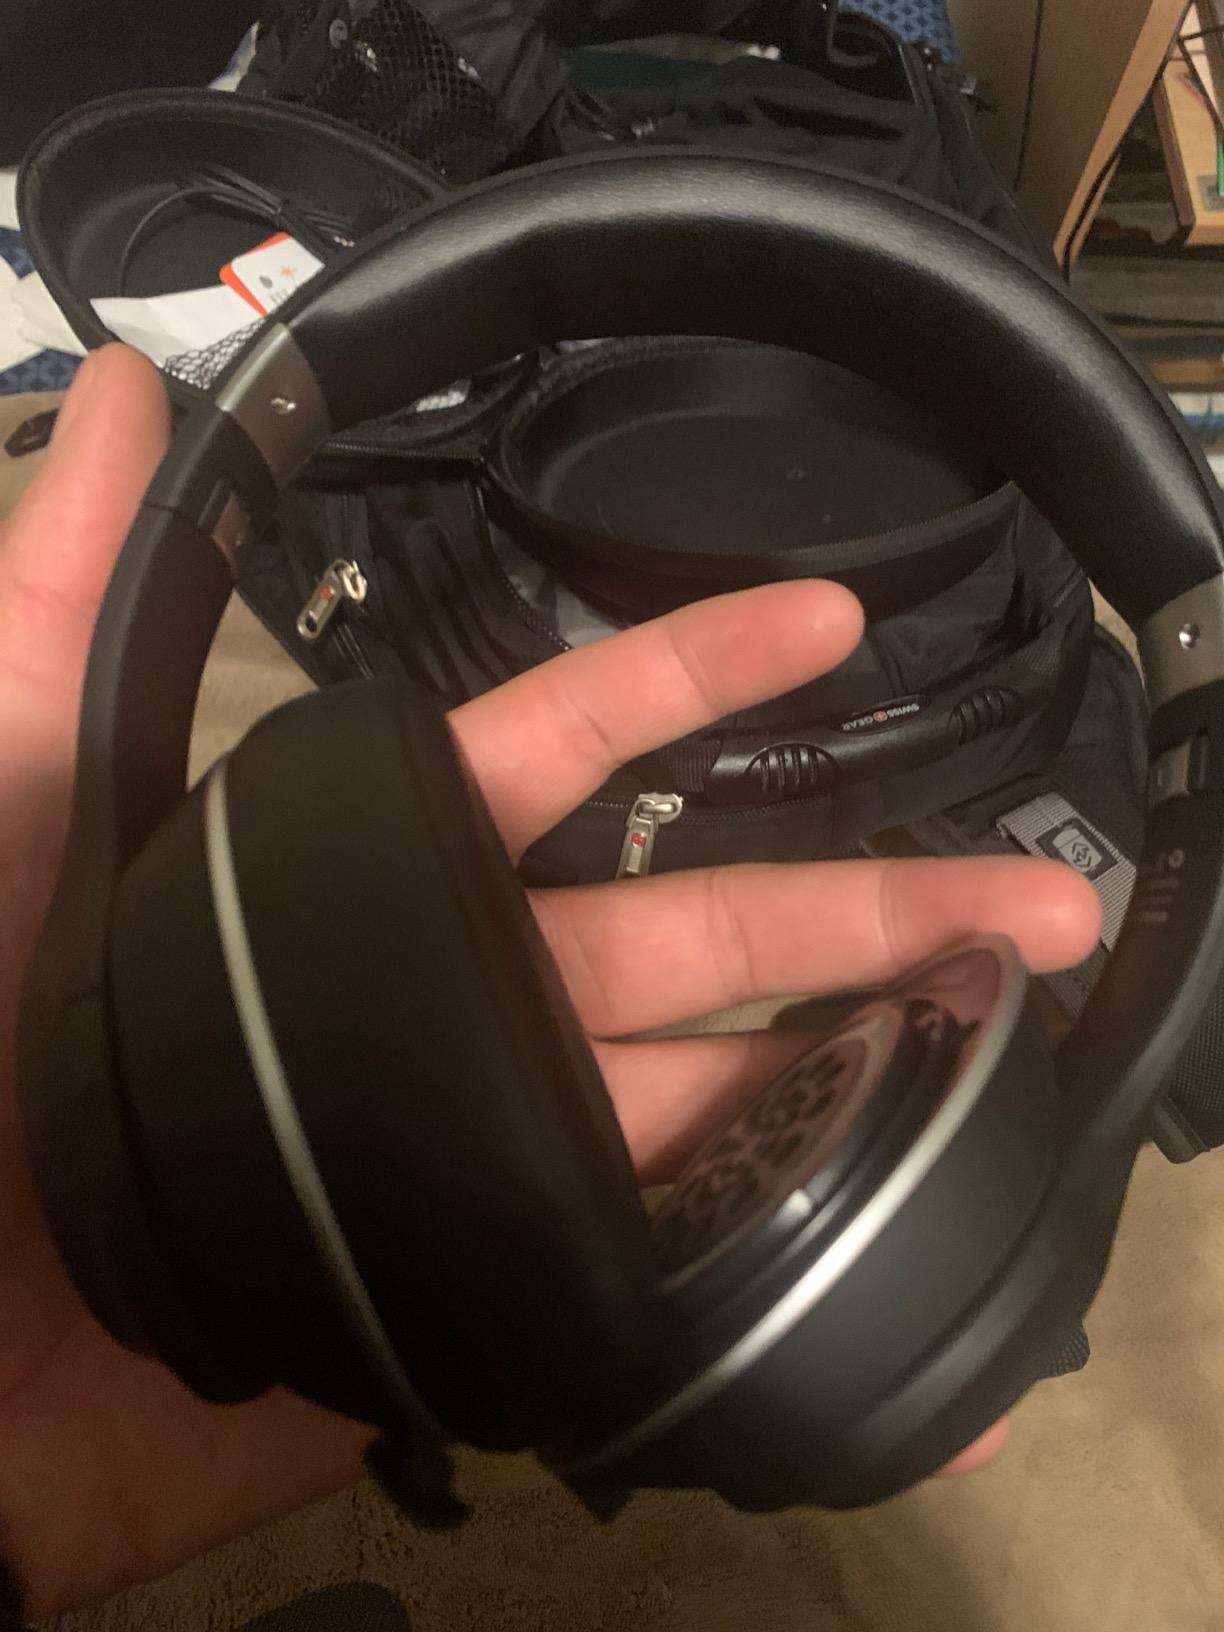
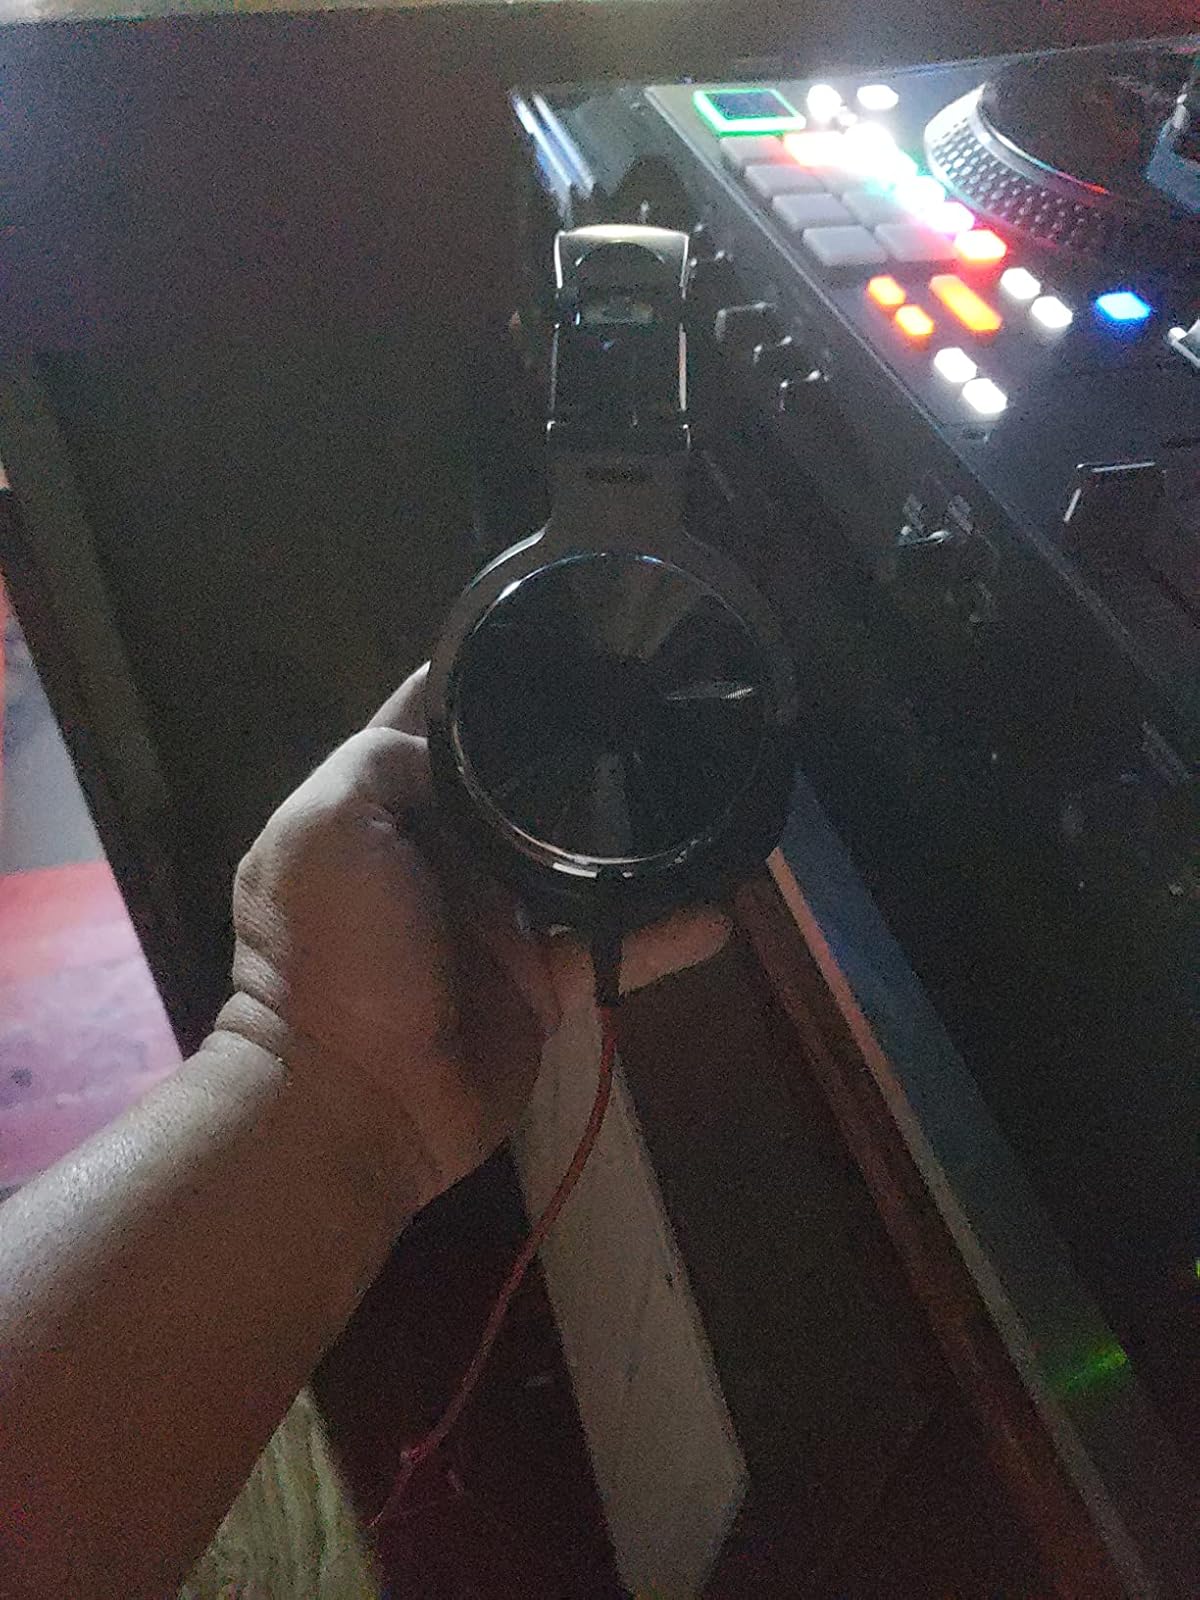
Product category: headphones
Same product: no